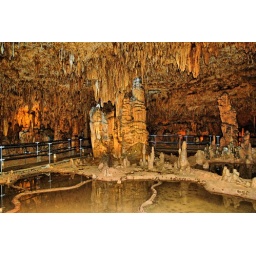
Speleotherms. Thses have reacedthe cave roof and formed columns in places.